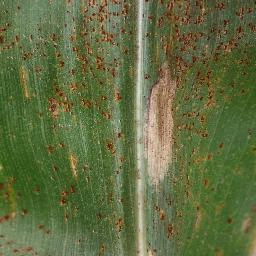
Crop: corn
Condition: (maize)_northern_blight